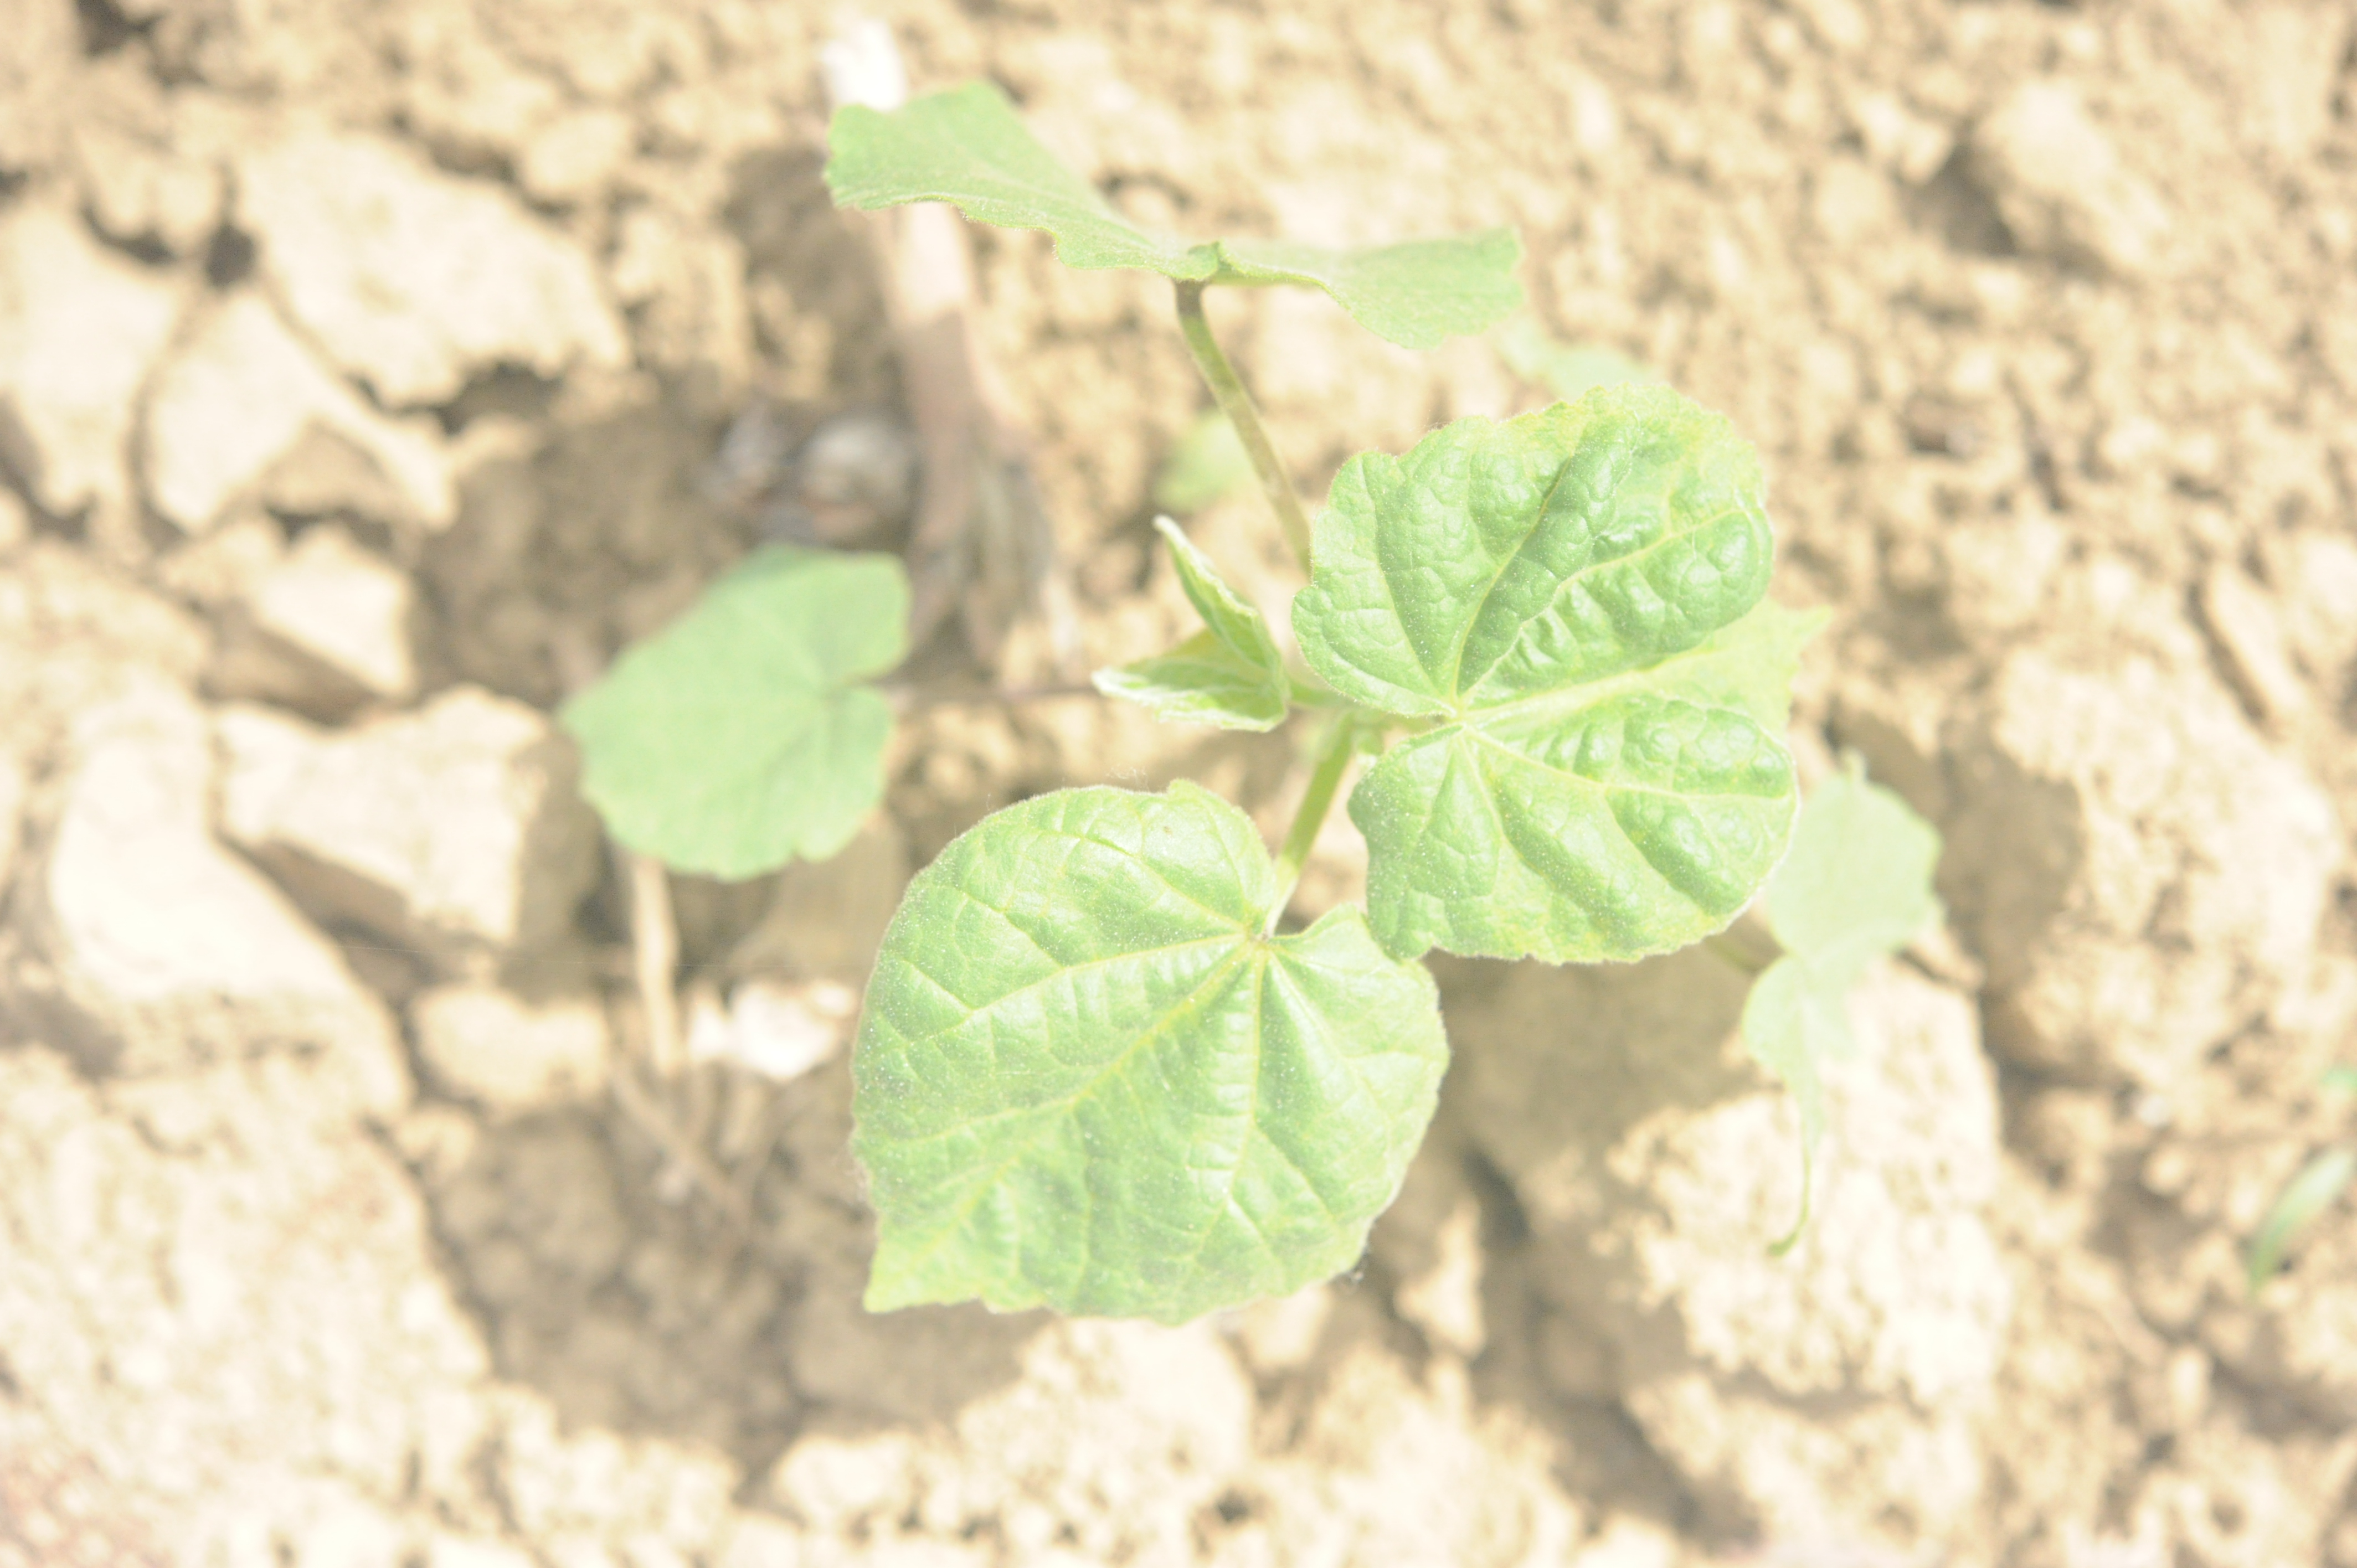
Label: velvet_leaf